Tokyo

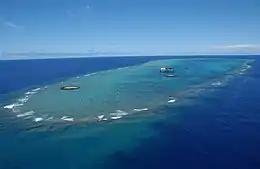
Okinotorishima, 1,740km (1,081mi) away from central Tokyo and the southernmost island of Japan

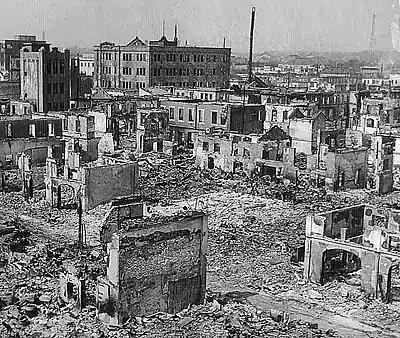
The Great Kanto Earthquake in 1923 killed more than 100,000 citizens in Tokyo.

Since the completion of the Great Mergers of Heisei in 2001, Tokyo consists of 62 municipalities: 23 special wards, 26 cities, 5 towns and 8 villages. All municipalities in Japan have a directly elected mayor and a directly elected assembly, each elected on independent four-year cycles. The 23 Special Wards cover the area that had been Tokyo City until 1943, 30 other municipalities are located in the Tama area, and the remaining 9 are on Tokyo's outlying islands.